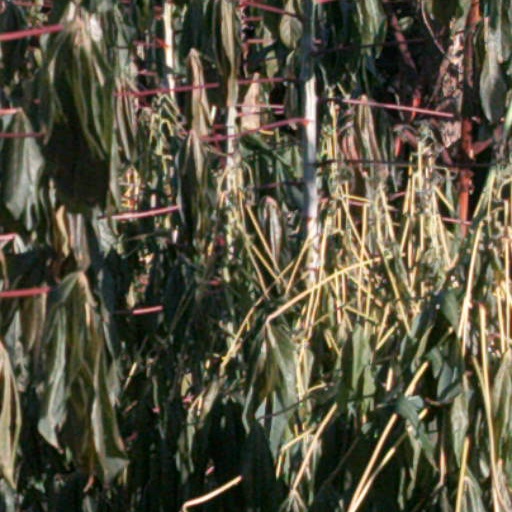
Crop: cassava